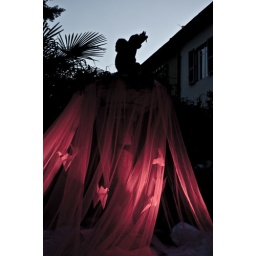
red angel in the sky